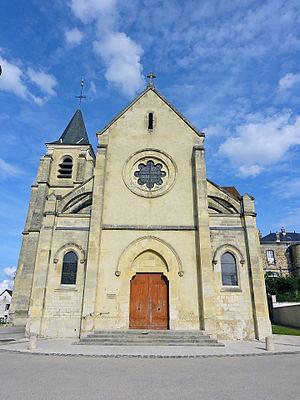
Façade de l'église Sainte-Madeleine de Domont, Val-d'Oise, France.
Domont est une commune française du Val-d'Oise située dans le pays de France, à environ 20 km au nord de Paris.
L'église Sainte-Marie-Madeleine est une église catholique paroissiale située à Domont, en France. Sa construction est sans doute enclenchée par la création de la paroisse de Domont en 1142, et elle peut être située au milieu du XIIᵉ siècle. De dimensions modestes, son élévation sur trois niveaux avec un étage de galeries et son plan sont toutefois ambitieux, ce qui fait en partie l'intérêt de l'édifice. Il est de style gothique primitif, mais son déambulatoire est encore résolument roman, comme l'indique notamment son voûtement d'arêtes. Dans tout le nord de l'Île-de-France, son abside en hémicycle à déambulatoire semble être la plus ancienne, et Domont est en même temps l'une des rares églises de la région à posséder un déambulatoire mais pas de chapelles rayonnantes. Domont ayant été le siège d'un prieuré dépendant du prieuré clunisien Saint-Martin-des-Champs de Paris, de 1108 à 1790, il est probable que le chœur de l'église Saint-Martin-des-Champs ait inspiré celui de Domont. Ce chœur n'est pas seulement réputé pour ses qualités artistiques et l'harmonie de son architecture, mais également pour une innovation qui y apparaît pour la première fois dans la région.